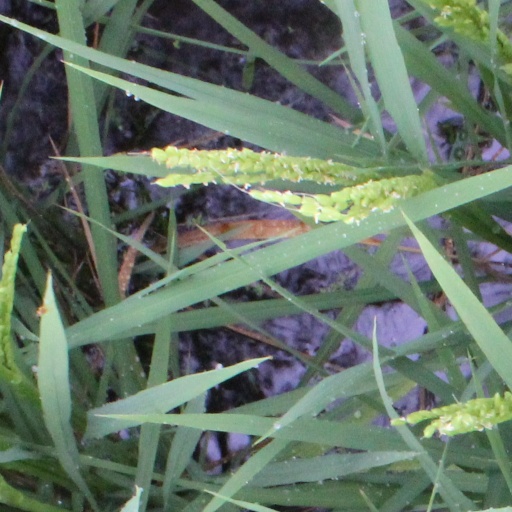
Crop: rice